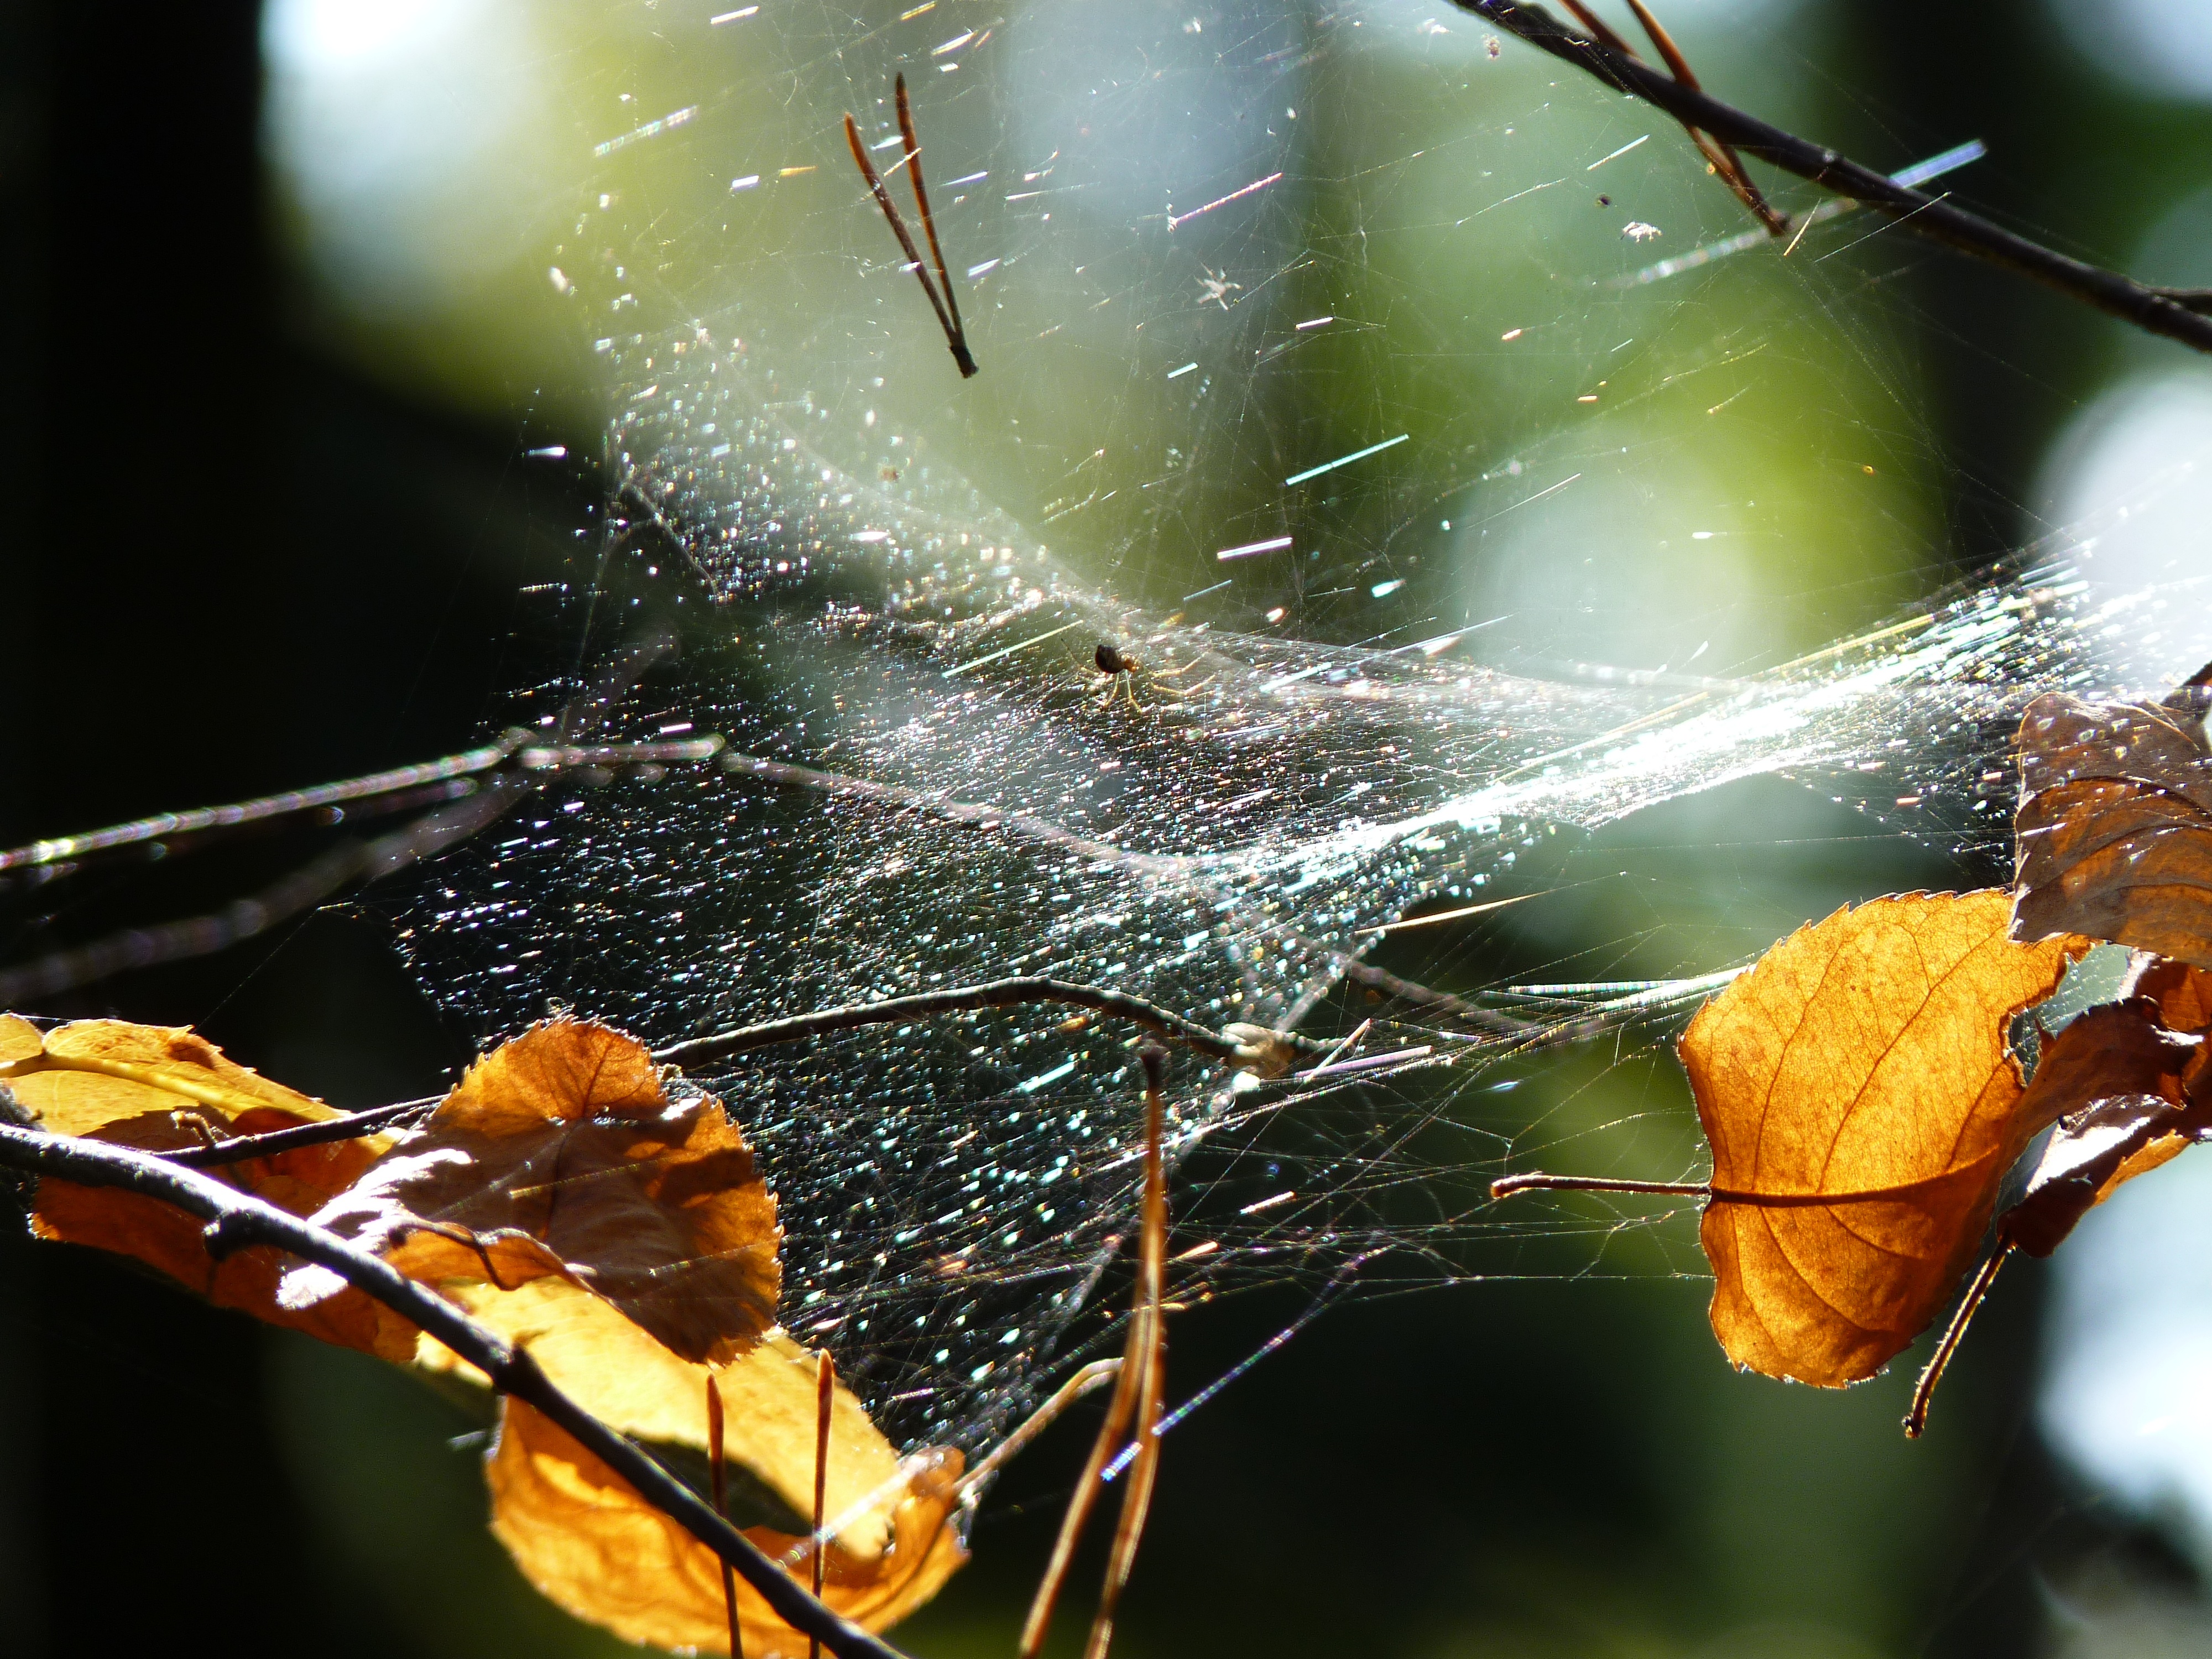
nature, branch, photography, sunlight, leaf, animal, insect, autumn, close, fauna, invertebrate, spider web, cobweb, braid, close up, spider, network, macro photography, arthropod, plant stem